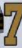
Number: 7